Cardinals–Rams rivalry

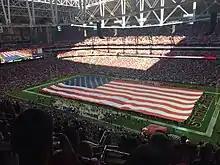
The Rams and Cardinals face off during a week 12 matchup in Glendale (final score 34–7), December 1, 2019

Both teams entered the decade rebuilding. The Rams attempted to turn their team around with coach Jeff Fisher but would not prosper much beyond mediocre 7–9 records in 2013 and 2015 respectively. The Cardinals found themselves thriving again as general manager Steve Keim and Head Coach Bruce Arians brought them to a 10–6 record his first two seasons with the team, and led them to a playoff berth in 2014. The Cardinals also traded for quarterback Carson Palmer and see a renaissance of their offense as they went 13–3 and managed a trip to the 2015 NFC Championship, where they fell to the Carolina Panthers. Following the 2015 season, the Rams would relocate back to Los Angeles and take quarterback Jared Goff first overall in that year's draft. The Rams would post a poor 4–12 record their first season back in Los Angeles, but would go on to make the postseason with an 11-5 record following the hire of new head coach Sean McVay. During this time, the Rams would also manage to shut out the Cardinals during a game at London's Twickenham Stadium, the first shut-out the team experienced since 1992. The Cardinals sputtered to a 8–8 record, after which Carson Palmer and Bruce Arians retired. The team brought in Steve Wilks as their coach, though his tenure was very short and he was fired following the 2018 season. From 2017, the Rams swept the Cardinals in four consecutive seasons. 2018 also saw the Rams make a return to the Super Bowl for the first time since 2001, though they again fell to the New England Patriots. The Cardinals hired Texas Tech head coach Kliff Kingsbury to replace Keim at the start of the 2019 season, after which they drafted quarterback Kyler Murray first overall. The Rams also hit a slump that season following their Super Bowl appearance, and finished 9–7, missing the postseason.